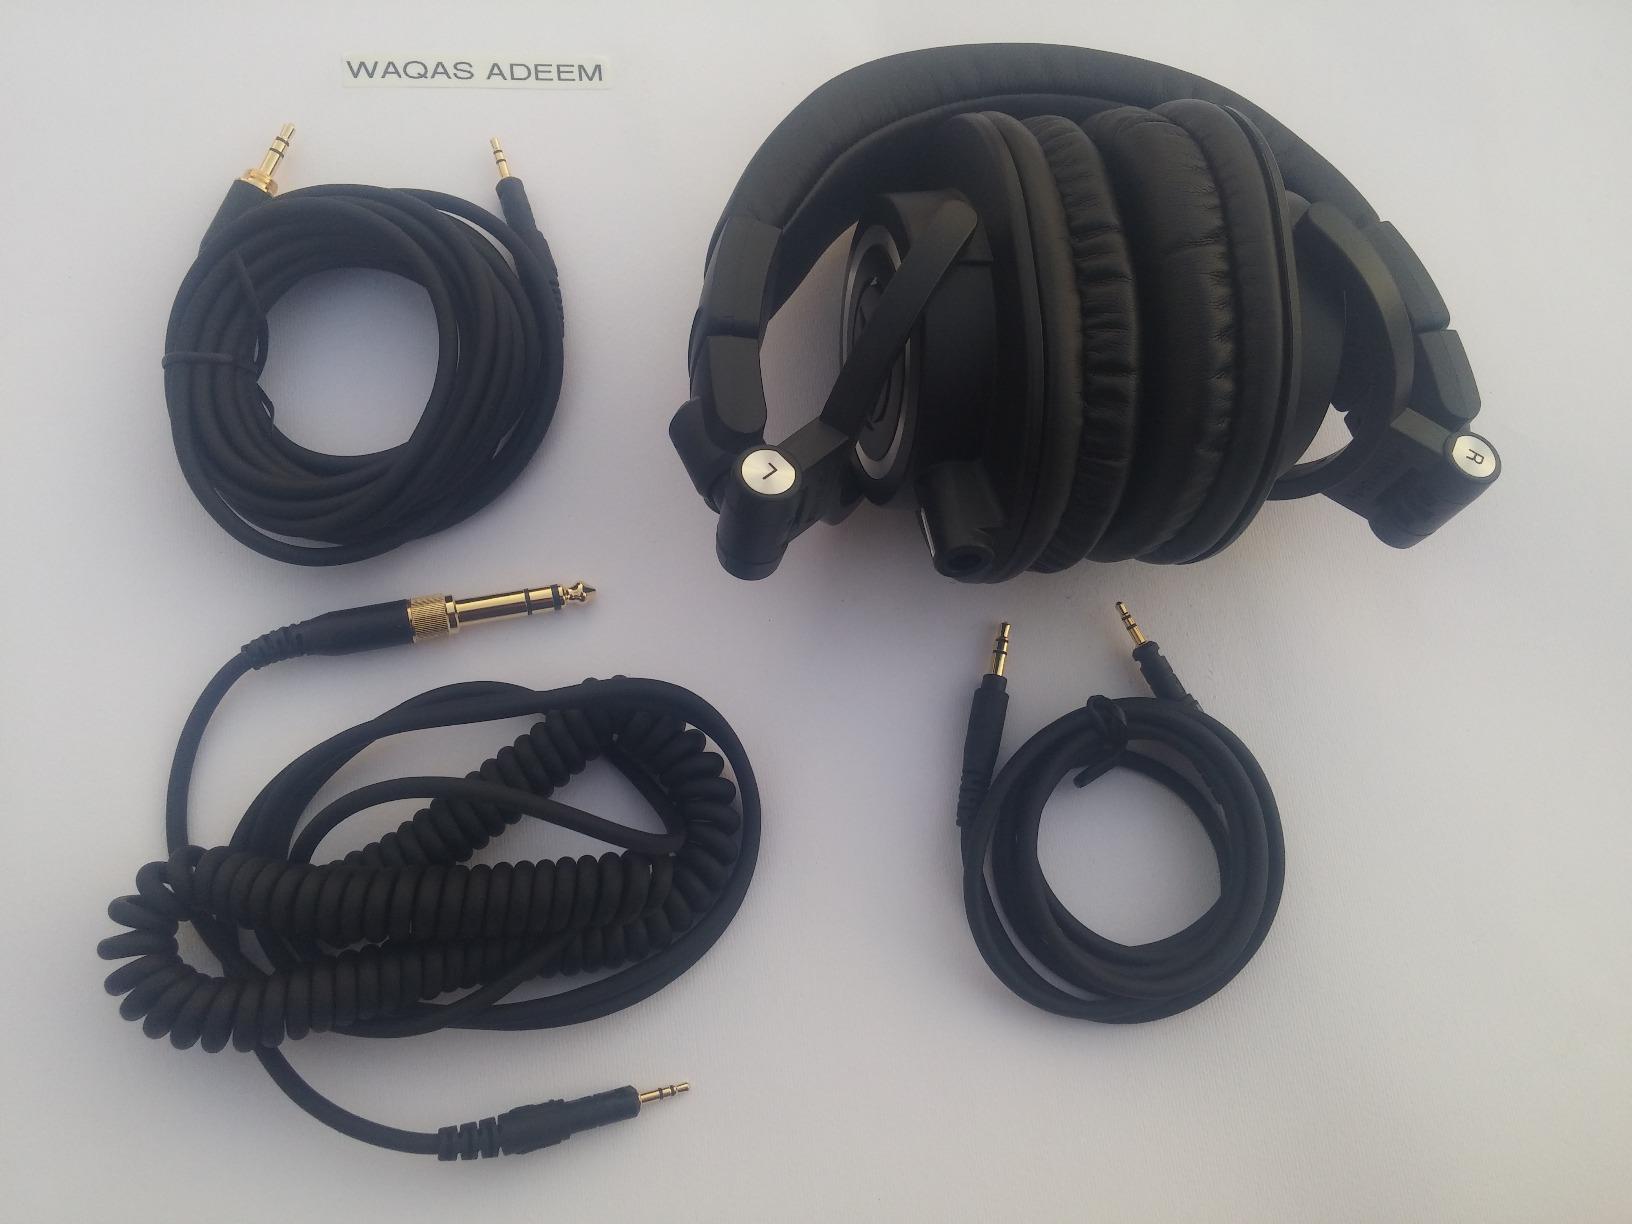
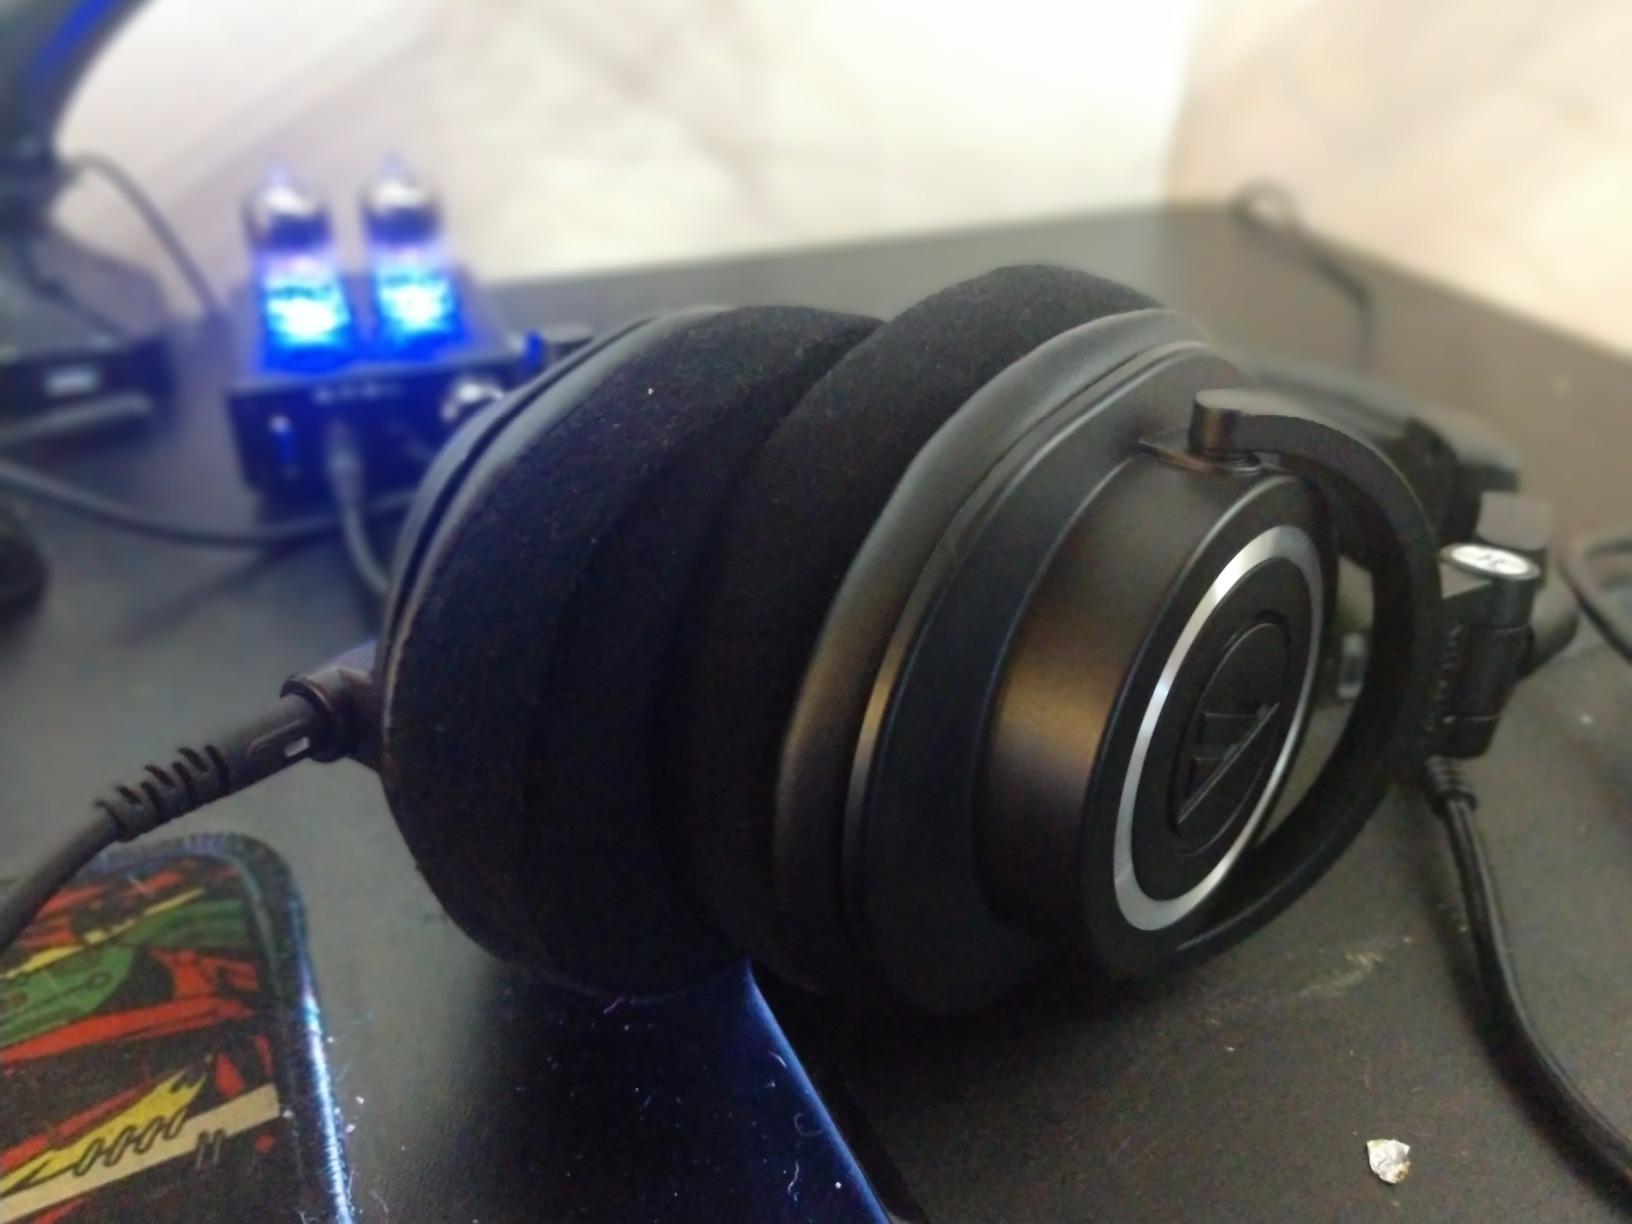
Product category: headphones
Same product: yes